Henri Alexis Brialmont

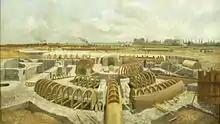
Painting depicting a Belgian fort of the period under construction

Brialmont graduated from military school in 1843 as a "Sous-lieutenant" of the Engineers. He quickly rose up the ranks, being promoted to lieutenant in 1847. From 1847 to 1850 he was private secretary to the war minister, General Baron Félix Chazal. In 1855 he entered the staff corps, was promoted to the rank of major in 1861, lieutenant-colonel in 1864, colonel in 1868. In 1874 he was promoted to major-general and was appointed to oversee the fortifications of Belgium's major port, Antwerp, the same year. In 1877 he was promoted to Lieutenant General and later to Inspector-General of the Army; a post which he held until his retirement in 1892.